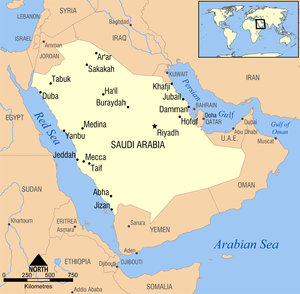
Wahabisme / Historie / Efter 1900
Saudi-Arabien efter foreningen i 1932
Wahhabisme, hvis tilhængere omtales som 'wahhabitter', fra arabisk wahhābī, det vil sige tilhængere af Muhammed Ibn Abd al-Wahab, sektens stifter, er en islamisk sekt af stærkt konservativ observans, navnlig dominerende i Saudi-Arabien, opkaldt efter sin arabiske stamfader.